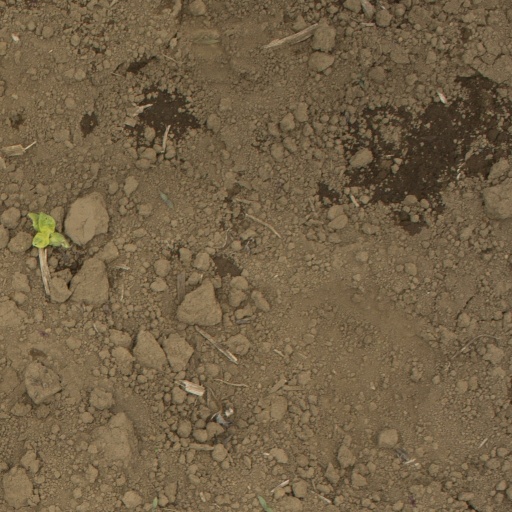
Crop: Jerusalem artichoke